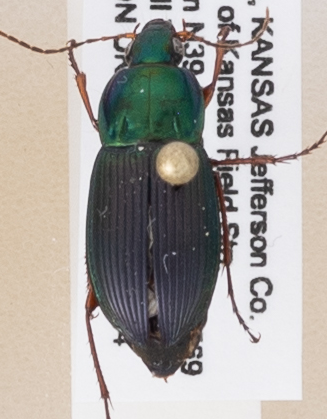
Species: Poecilus lucublandus
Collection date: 2019-07-24
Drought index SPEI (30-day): -1.01
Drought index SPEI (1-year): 1.45
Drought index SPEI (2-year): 0.71